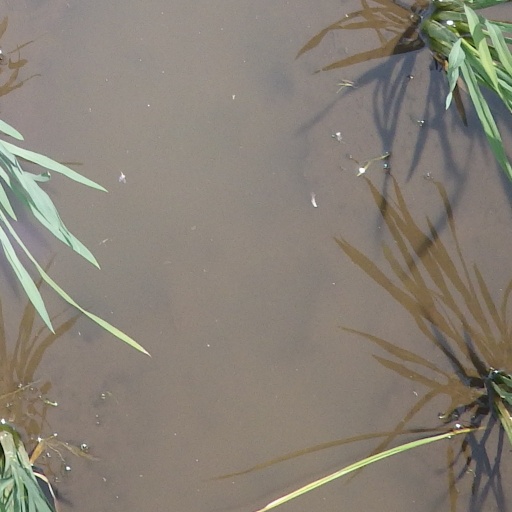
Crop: rice